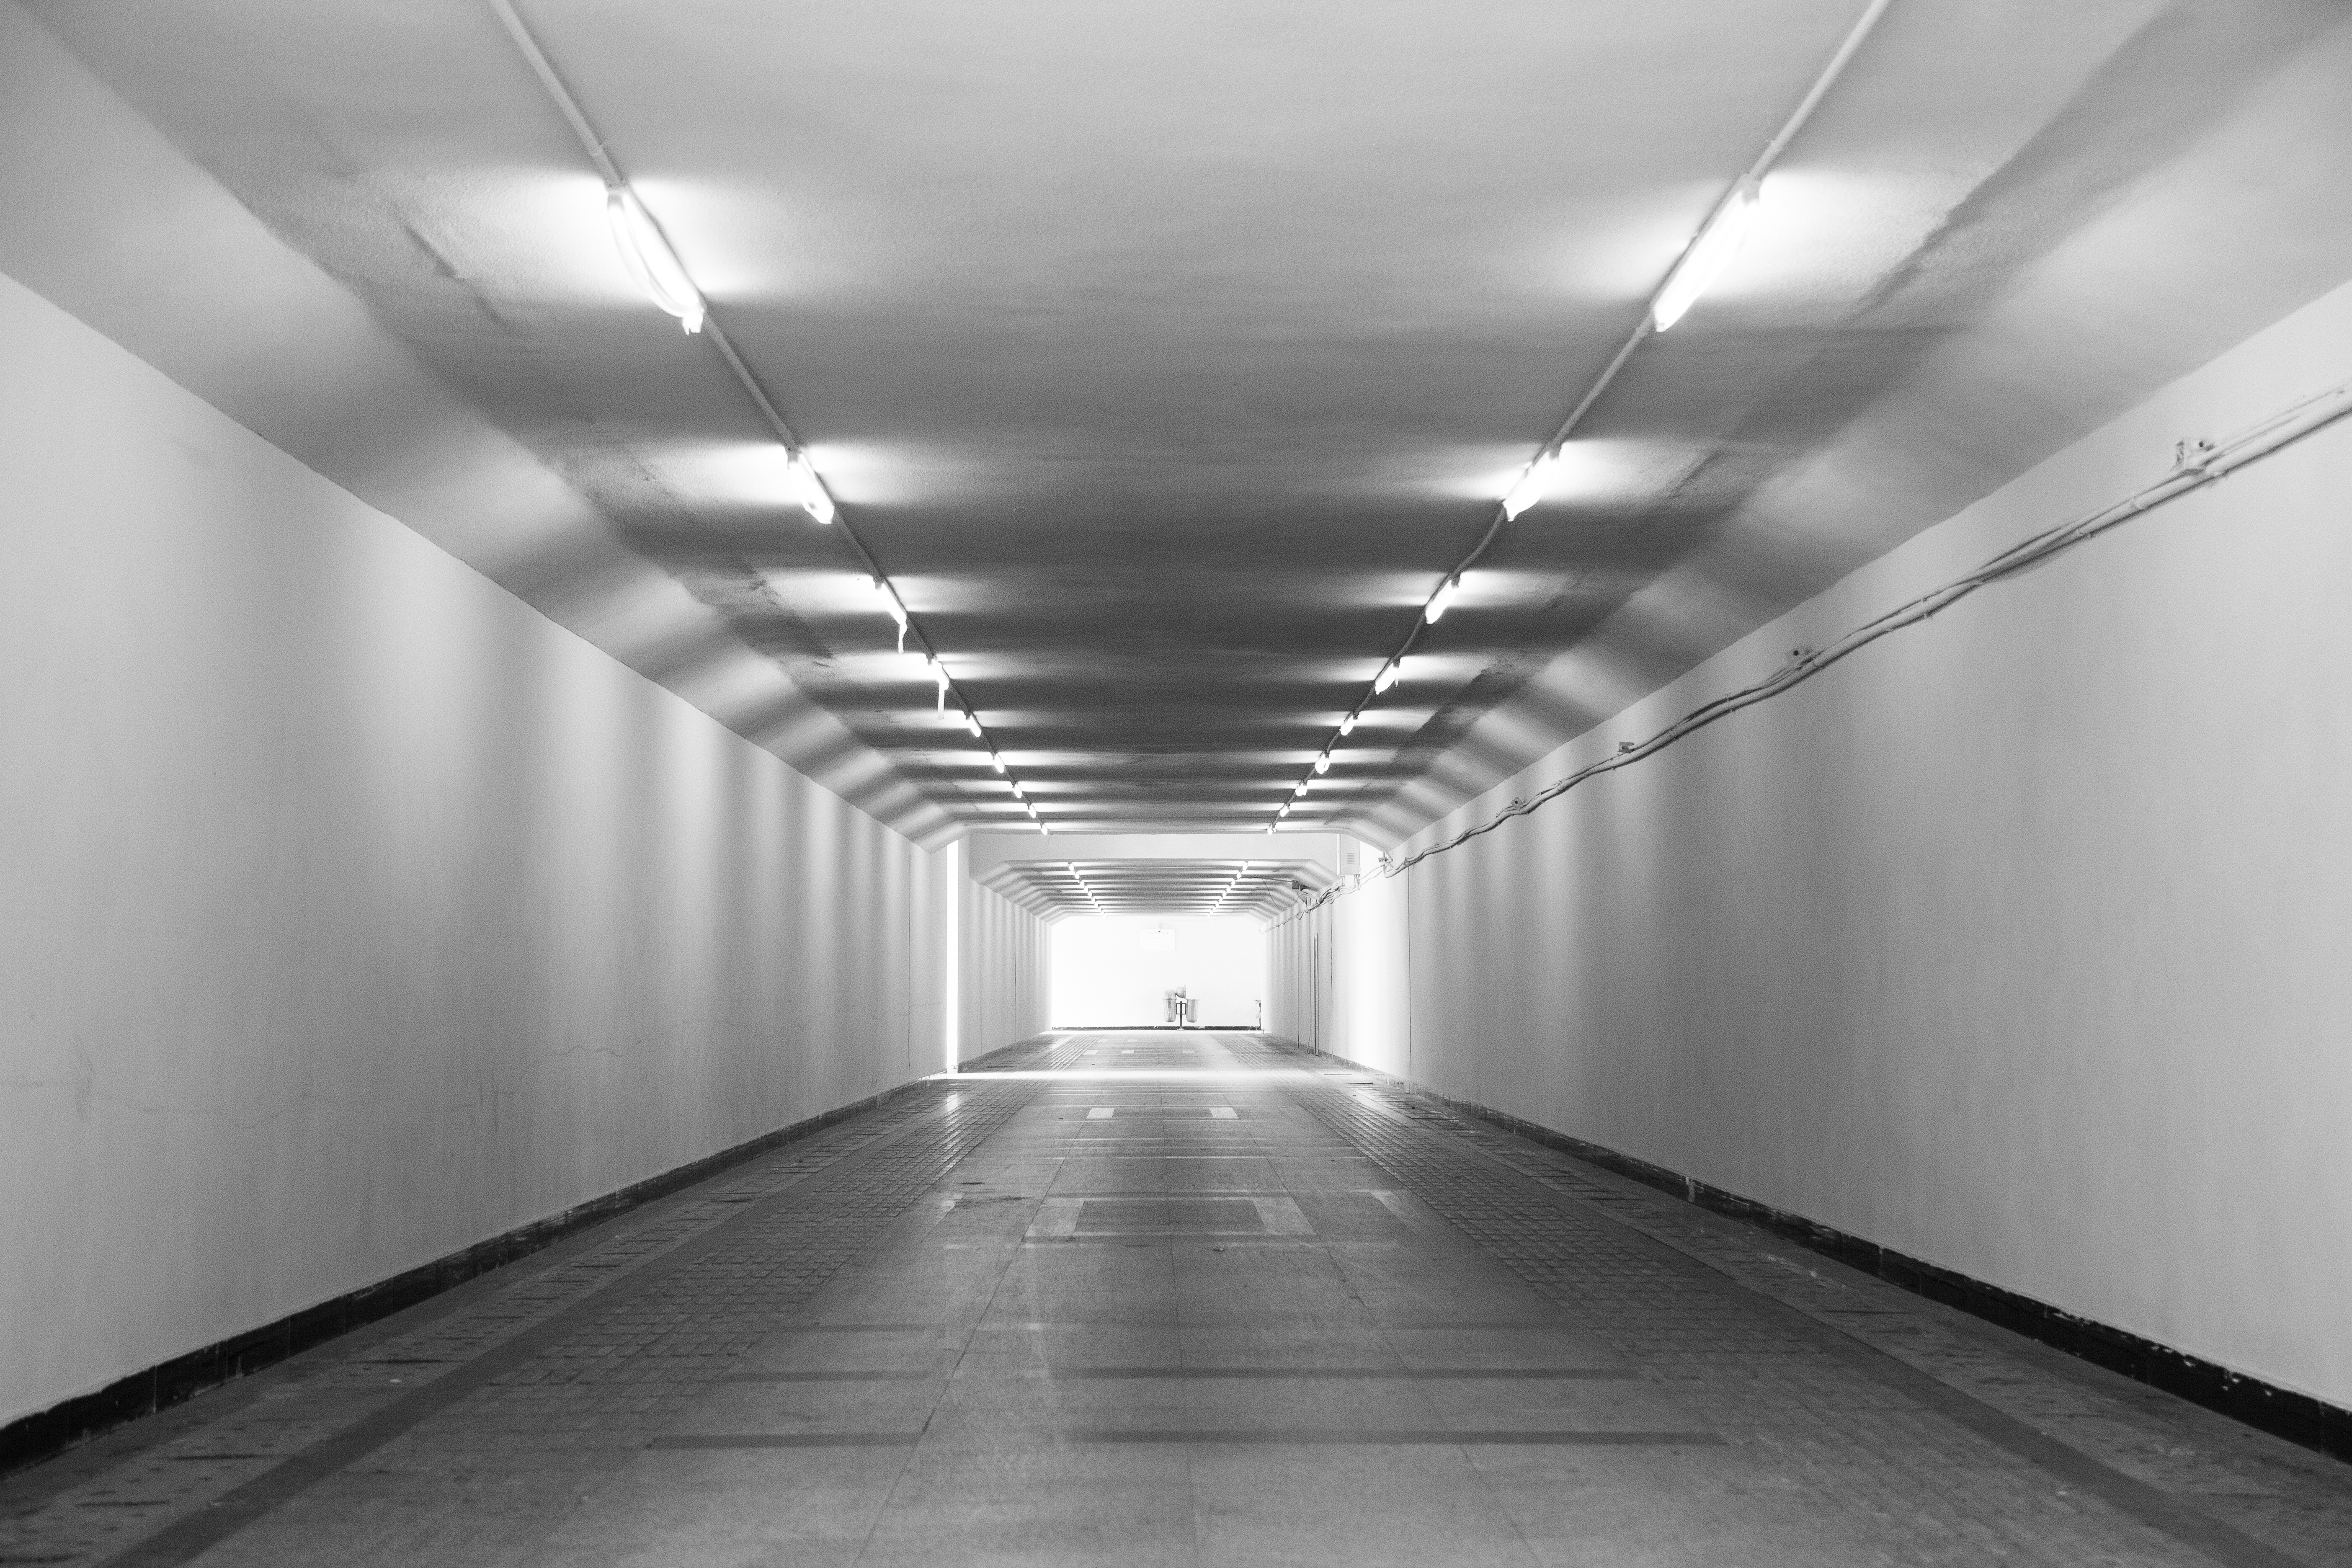
light, black and white, white, tunnel, subway, line, hall, monochrome, metro station, infrastructure, symmetry, static, daylighting, monochrome photography, underground passage